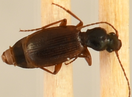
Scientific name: Cymindis neglecta
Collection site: Bartlett Experimental Forest NEON (BART), plot BART_068